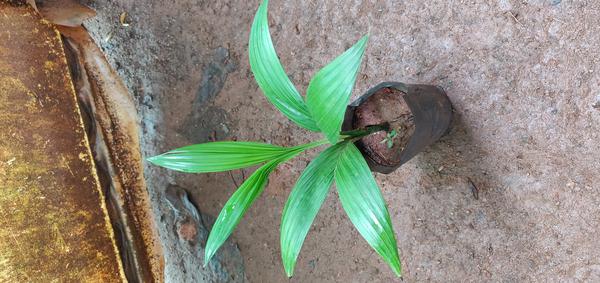
Plant: Betel_Nut